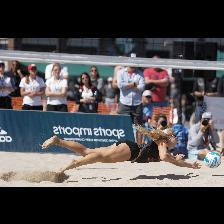
Label: Human